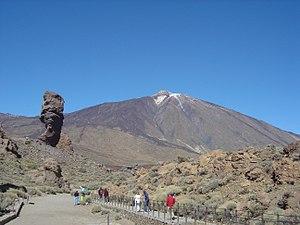
Le Teide est un stratovolcan situé sur l'île de Tenerife, dans l'archipel des îles Canaries, à l'ouest des côtes d'Afrique du Nord. Il culmine à 3 718 m, ce qui en fait le point culminant d'Espagne, le plus haut sommet dans l'océan Atlantique, mais aussi la troisième plus haute structure volcanique au monde si on compte depuis le fond océanique.
Le tourisme est un facteur économique important en Espagne. Dès 1962, le pays développe le tourisme de masse grâce à une campagne : « España es diferente ». Après la mort de Franco, l'Espagne devient la deuxième destination touristique au monde après la France. D'après l'organisation mondiale du tourisme, plus de 80 millions de touristes par an se rendent en Espagne.